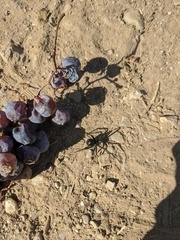
Species: Lactrodectus_hesperus